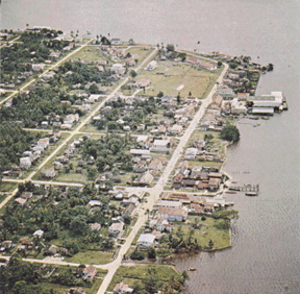
Bartica est une localité du Guyana dans la région de Cuyuni-Mazaruni.